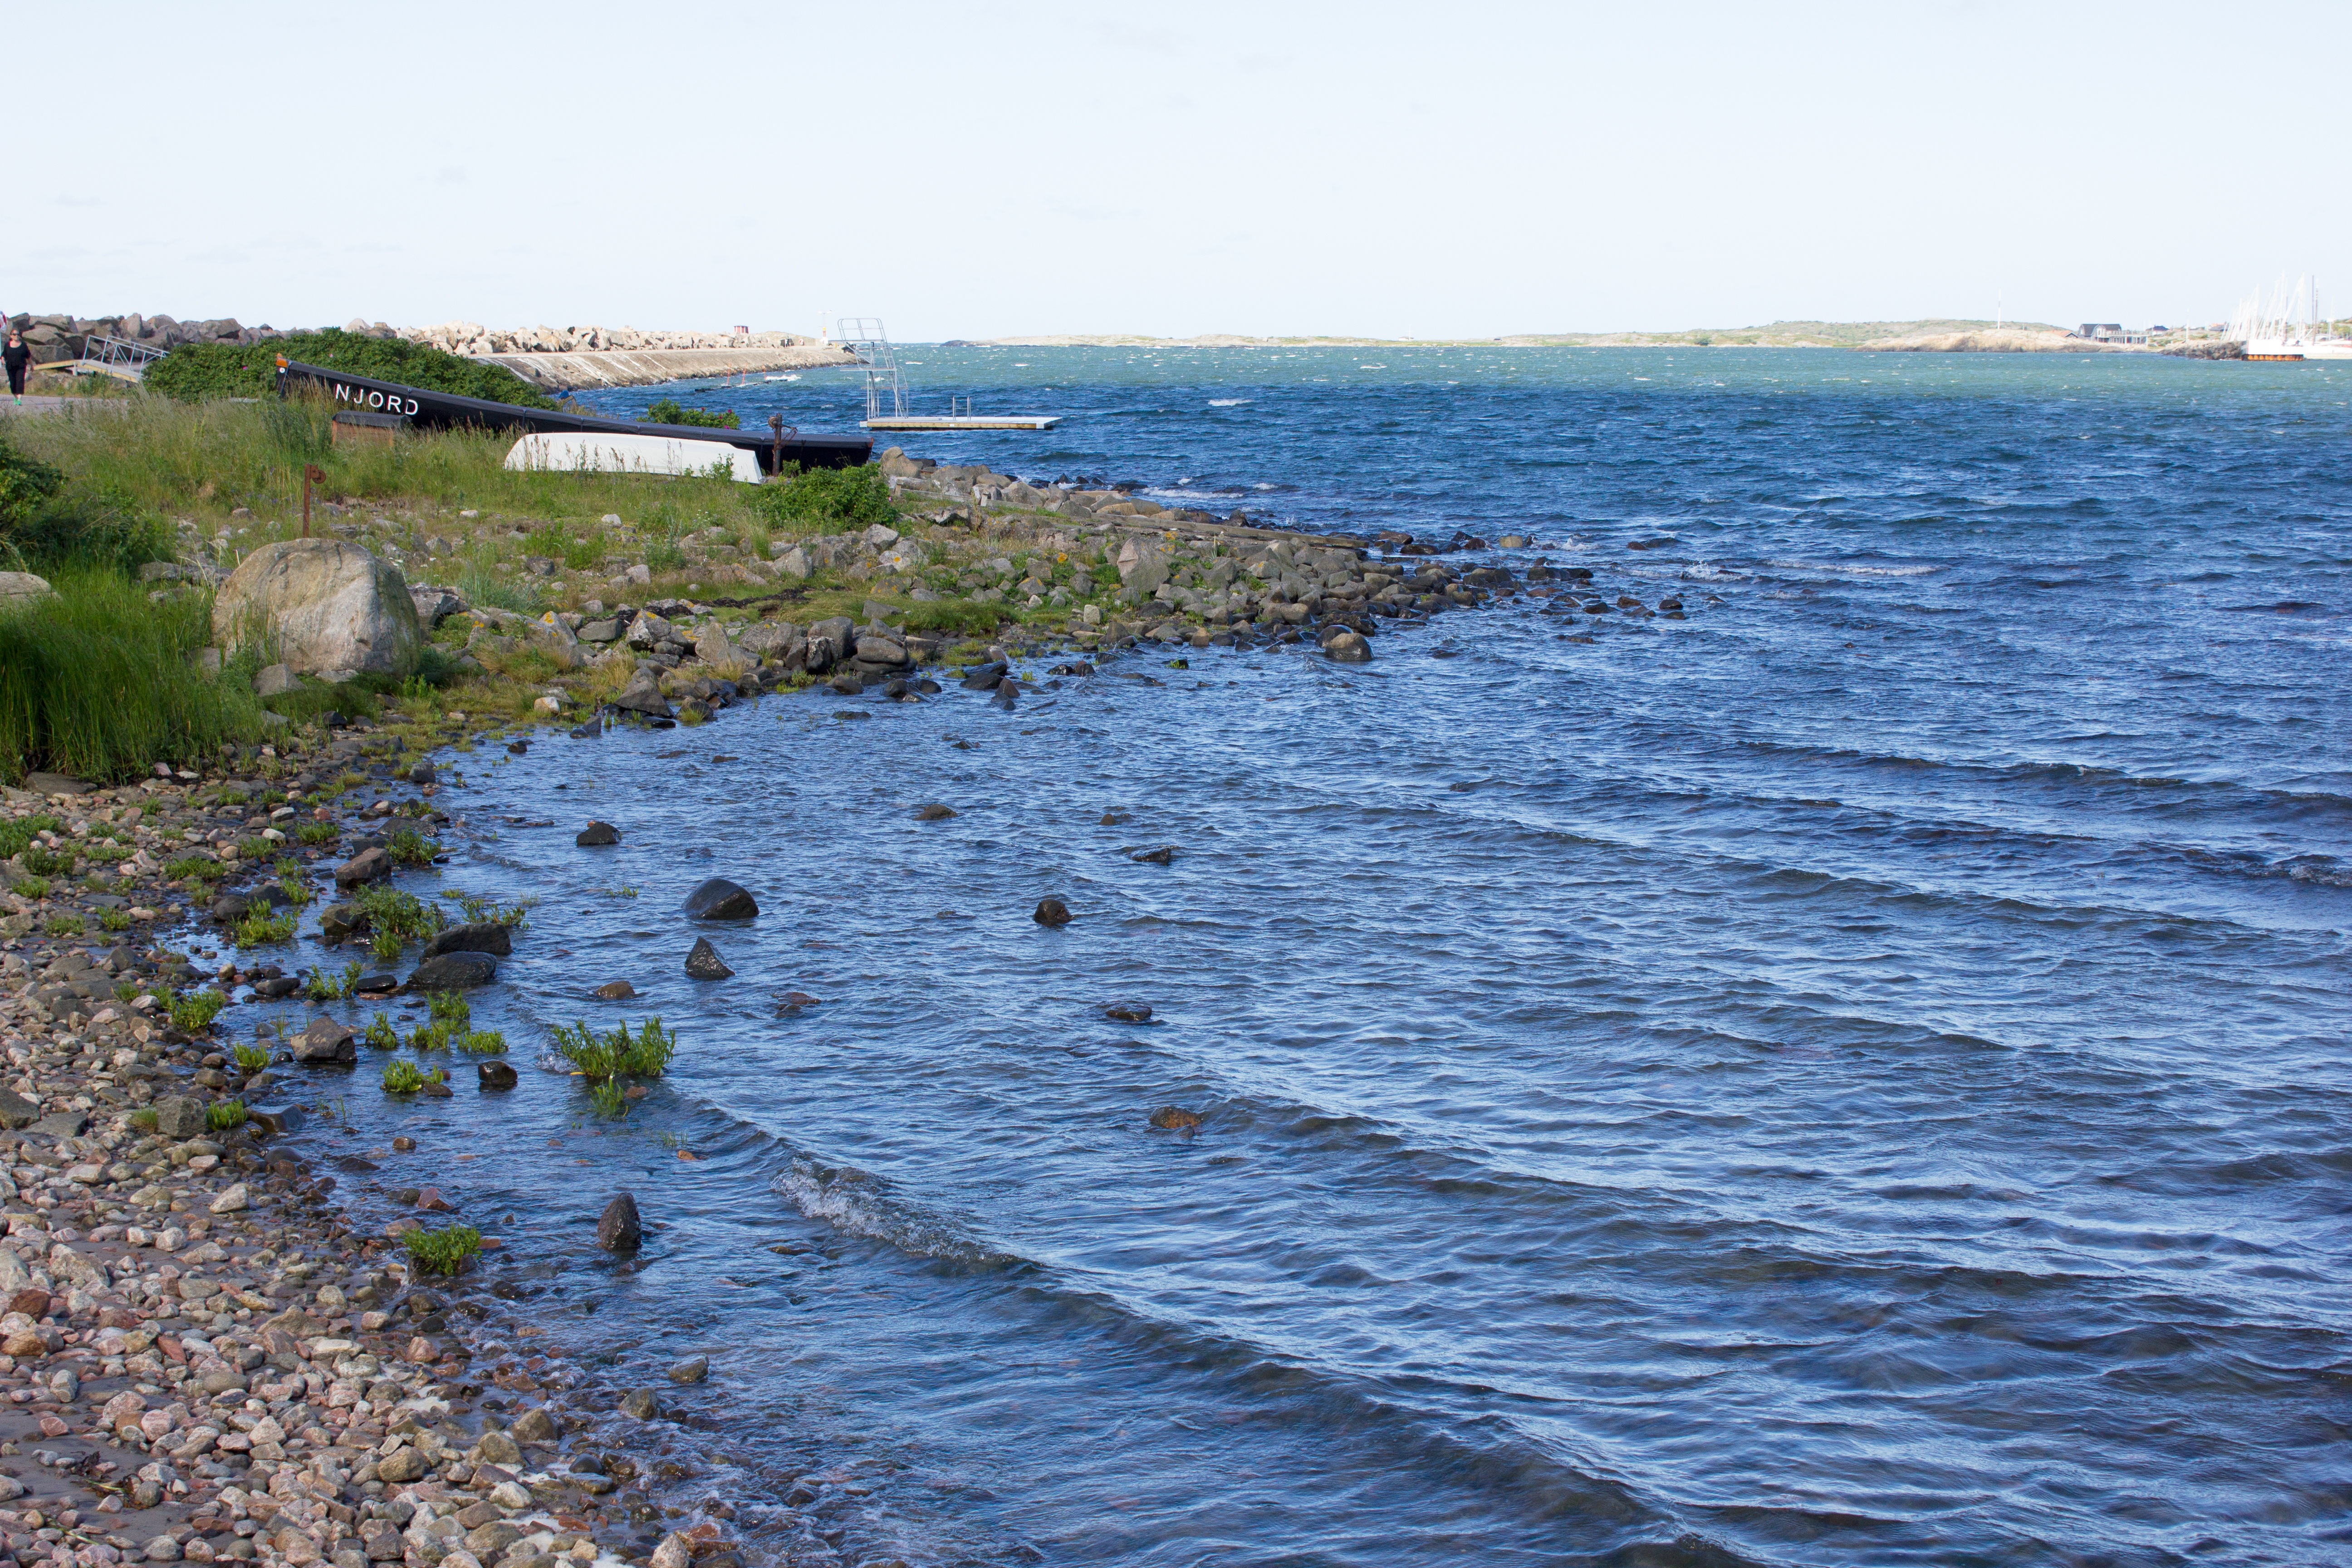
beach, sea, coast, water, ocean, horizon, shore, wave, stone, summer, bay, blue, body of water, waves, sweden, channel, mudflat, varberg